Paco Alcácer

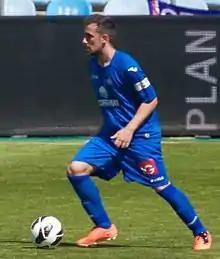
Alcácer in action for Getafe in 2013

Alcácer went on loan to Getafe for 2012–13, his first official game being against Deportivo de La Coruña where he played 20 minutes in an eventual 1–1 away draw. He scored his first goal in the top division on 7 January 2013, but in a 3–1 defeat at Rayo Vallecano.